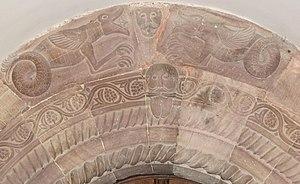
Alsace, Bas-Rhin, Église protestante Saint-Laurent de Dorlisheim (PA00084695, IA67011177). Reliefs romans sur le portail principal: This object is indexed in the base Palissy, database of the French furniture patrimony of the French ministry of culture,